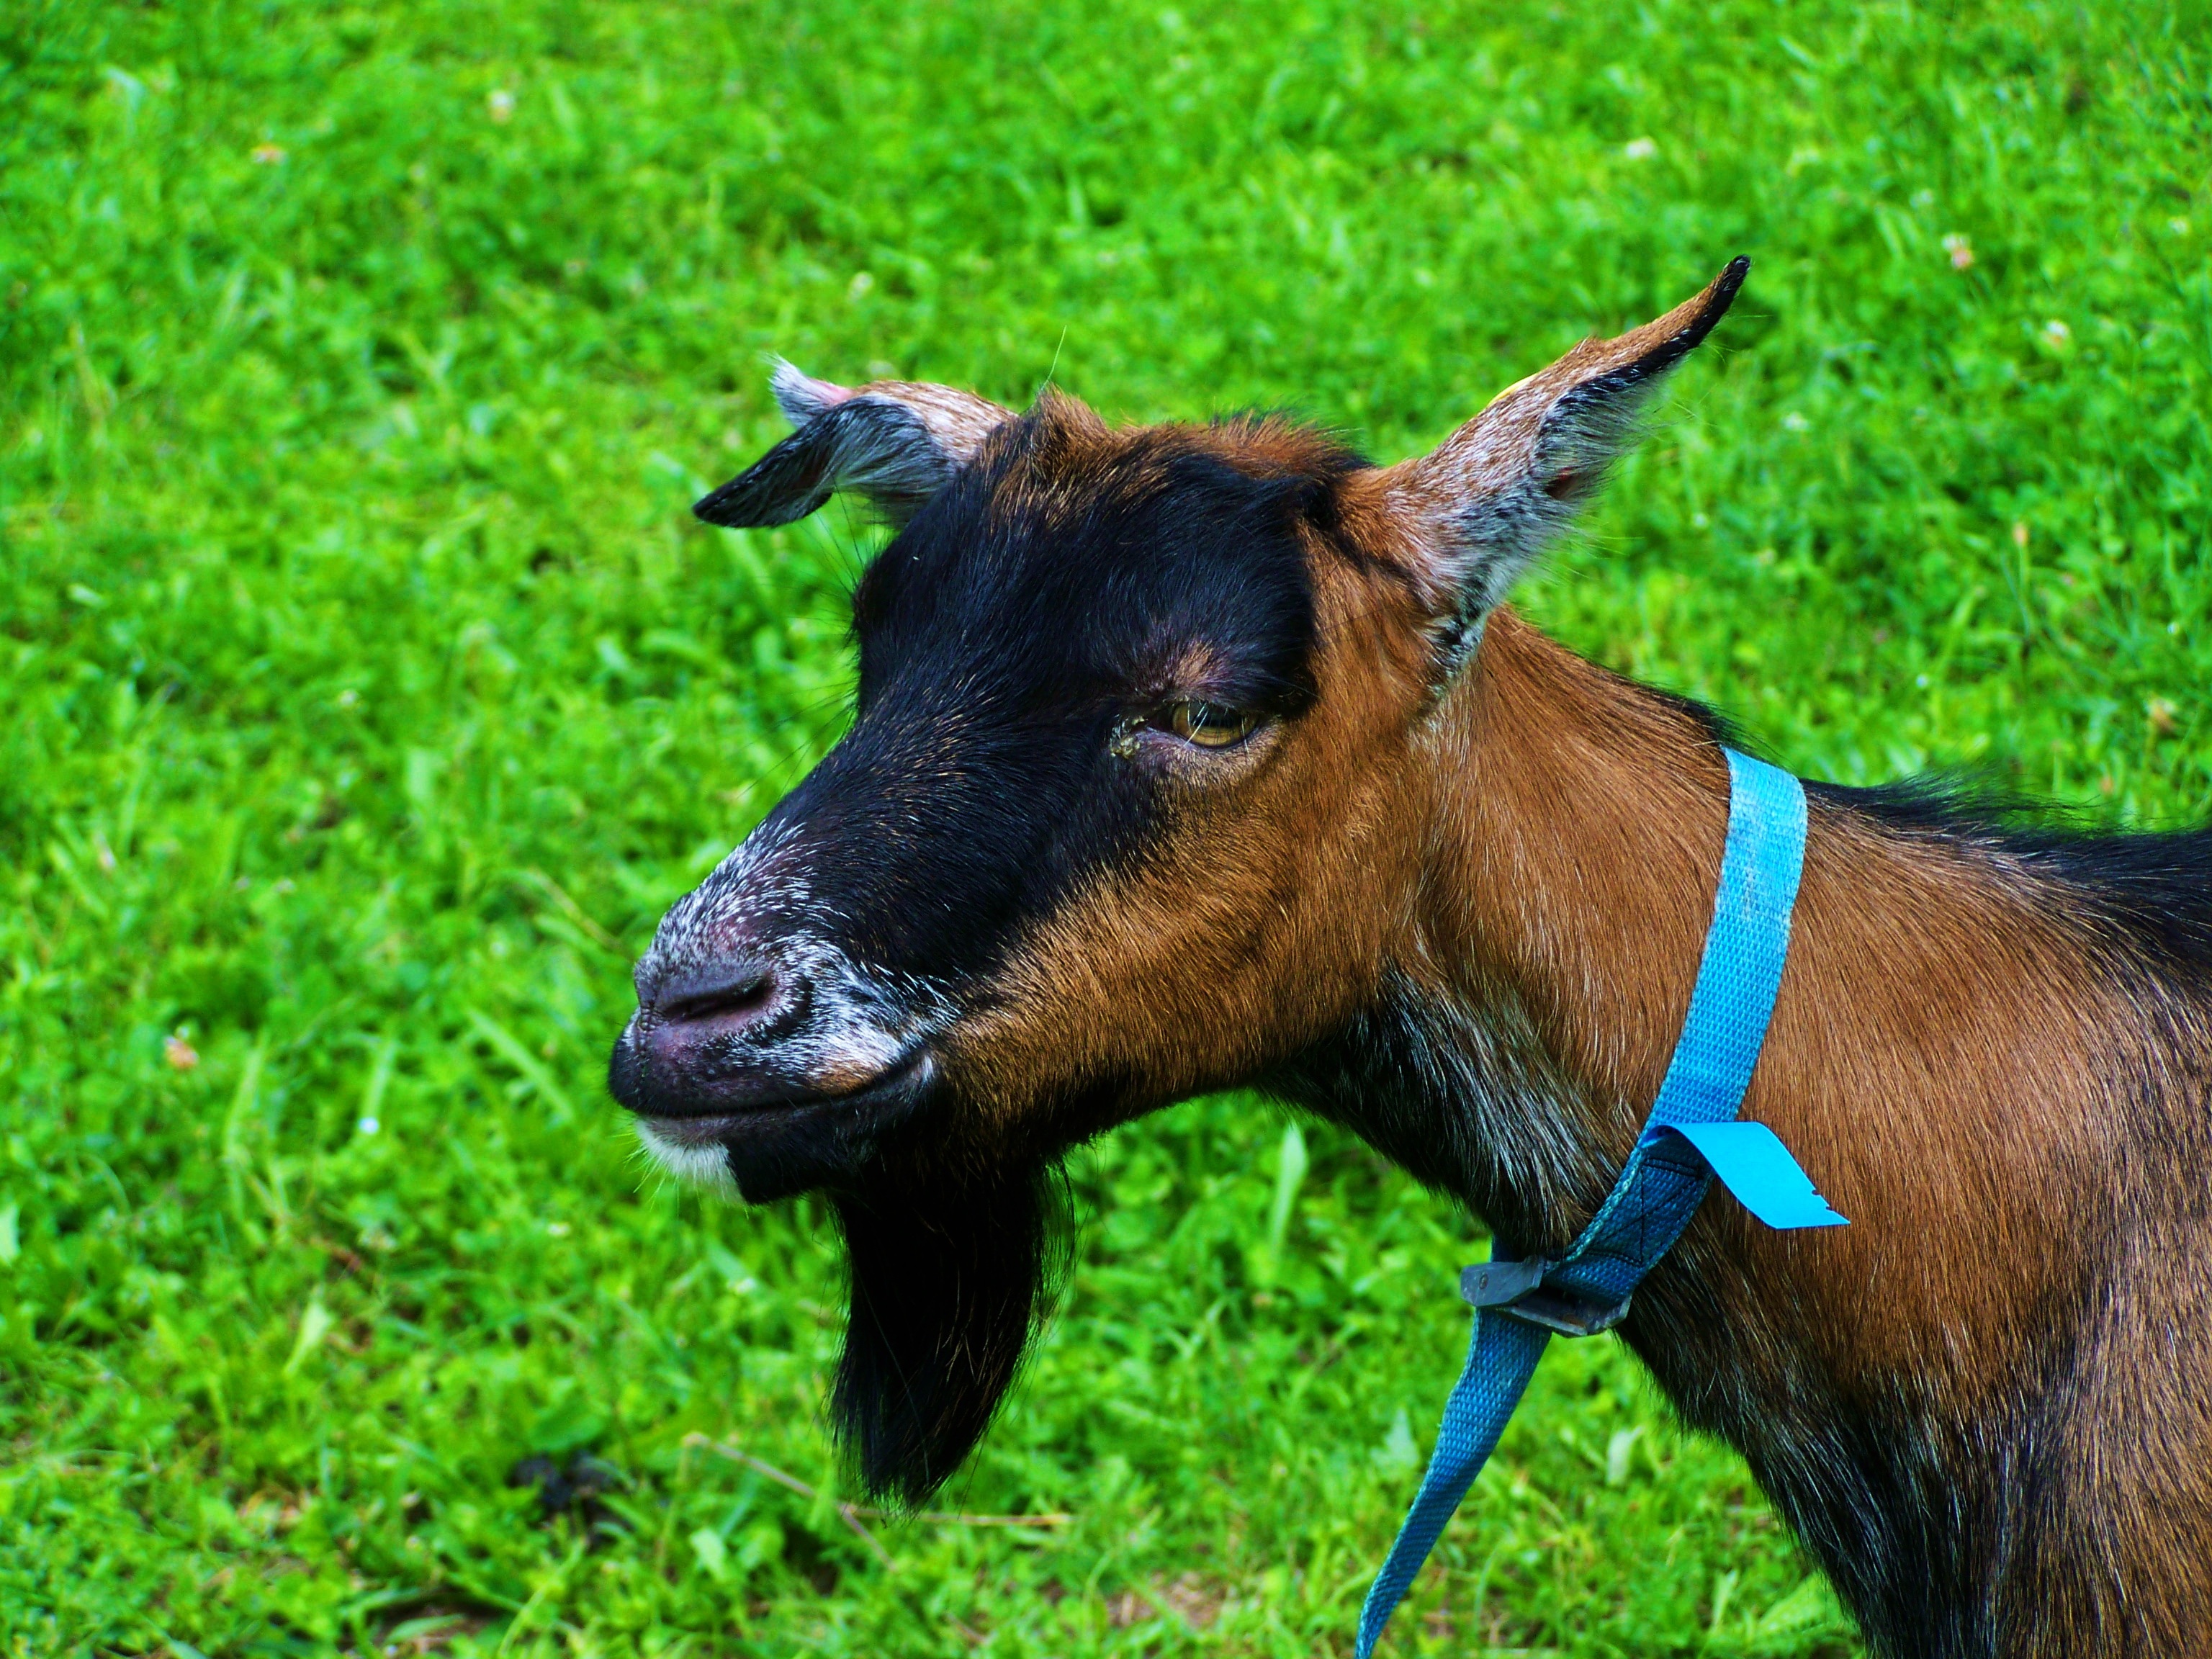
grass, meadow, goat, pasture, mammal, fauna, domestic animal, goats, vertebrate, bearded, cow goat family, brown black goat